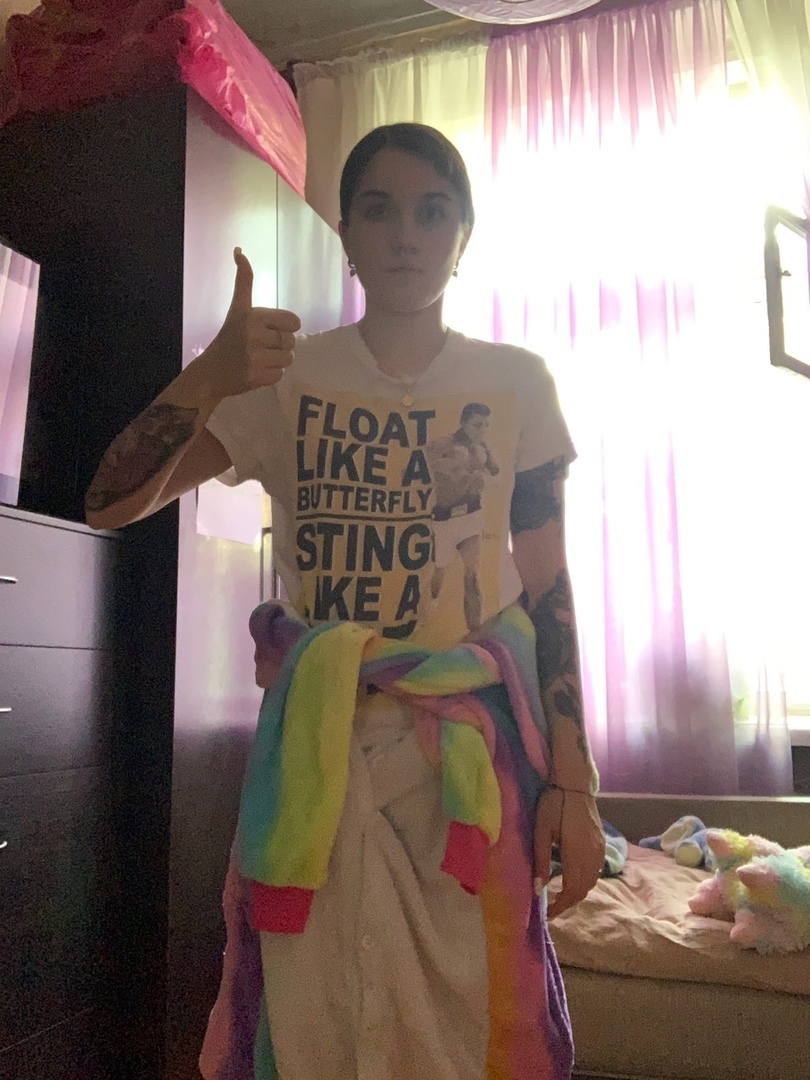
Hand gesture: like